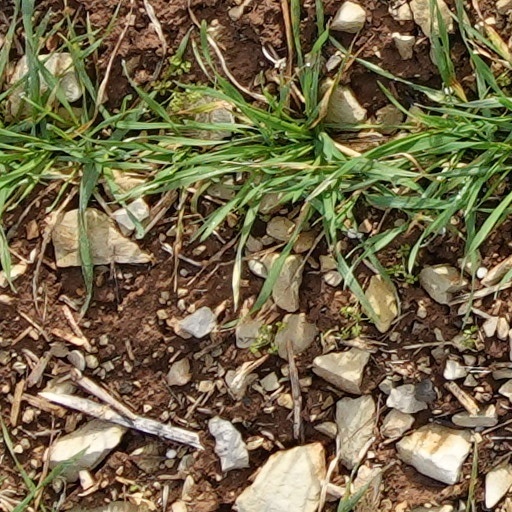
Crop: wheat